Cape Qualified Franchise

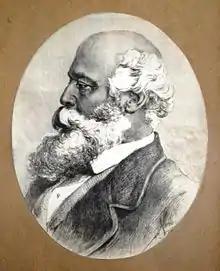
John Molteno, first Prime Minister and a fierce proponent of non-racialism.

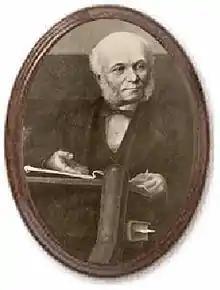
Saul Solomon, strongest proponent of the franchise through the 1860s and 70s.

In spite of its elected legislature, the Cape was still under the direct control of the colonial governor, until 1872, when the colony attained "responsible government" under the leadership of its first Prime Minister, John Molteno. This act brought all three branches of the state's government under local control, made the Executive democratically accountable (or "responsible" as it was known), and thus gave the Cape Colony a degree of legislative independence from the British government. It also stimulated a new political awareness among Cape residents of all backgrounds, with the most notable immediate growth being in Black political consciousness.